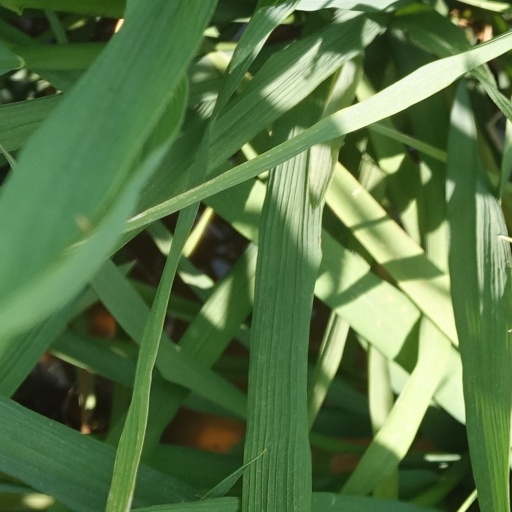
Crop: rice